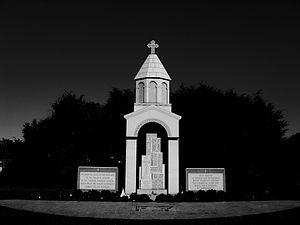
La liste de mémoriaux du génocide arménien présente de manière non exhaustive, des mémoriaux du génocide arménien à travers le monde.